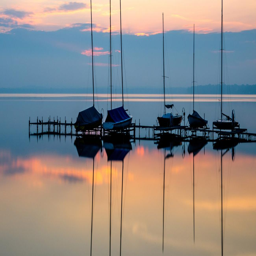
reflections in the still water as the sun rises